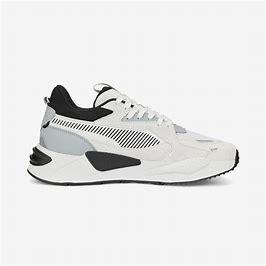
Brand: Puma
Model: Rs Z